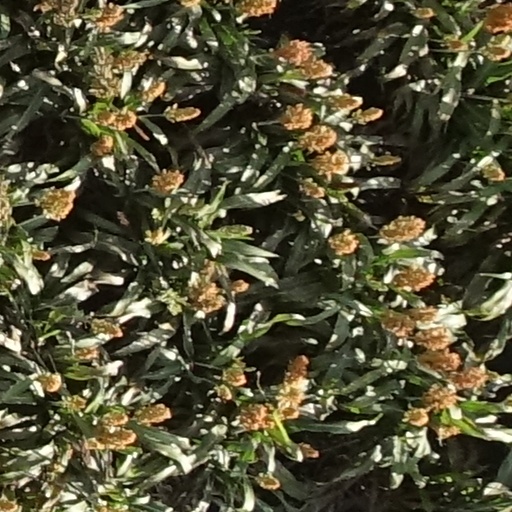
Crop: sorghum